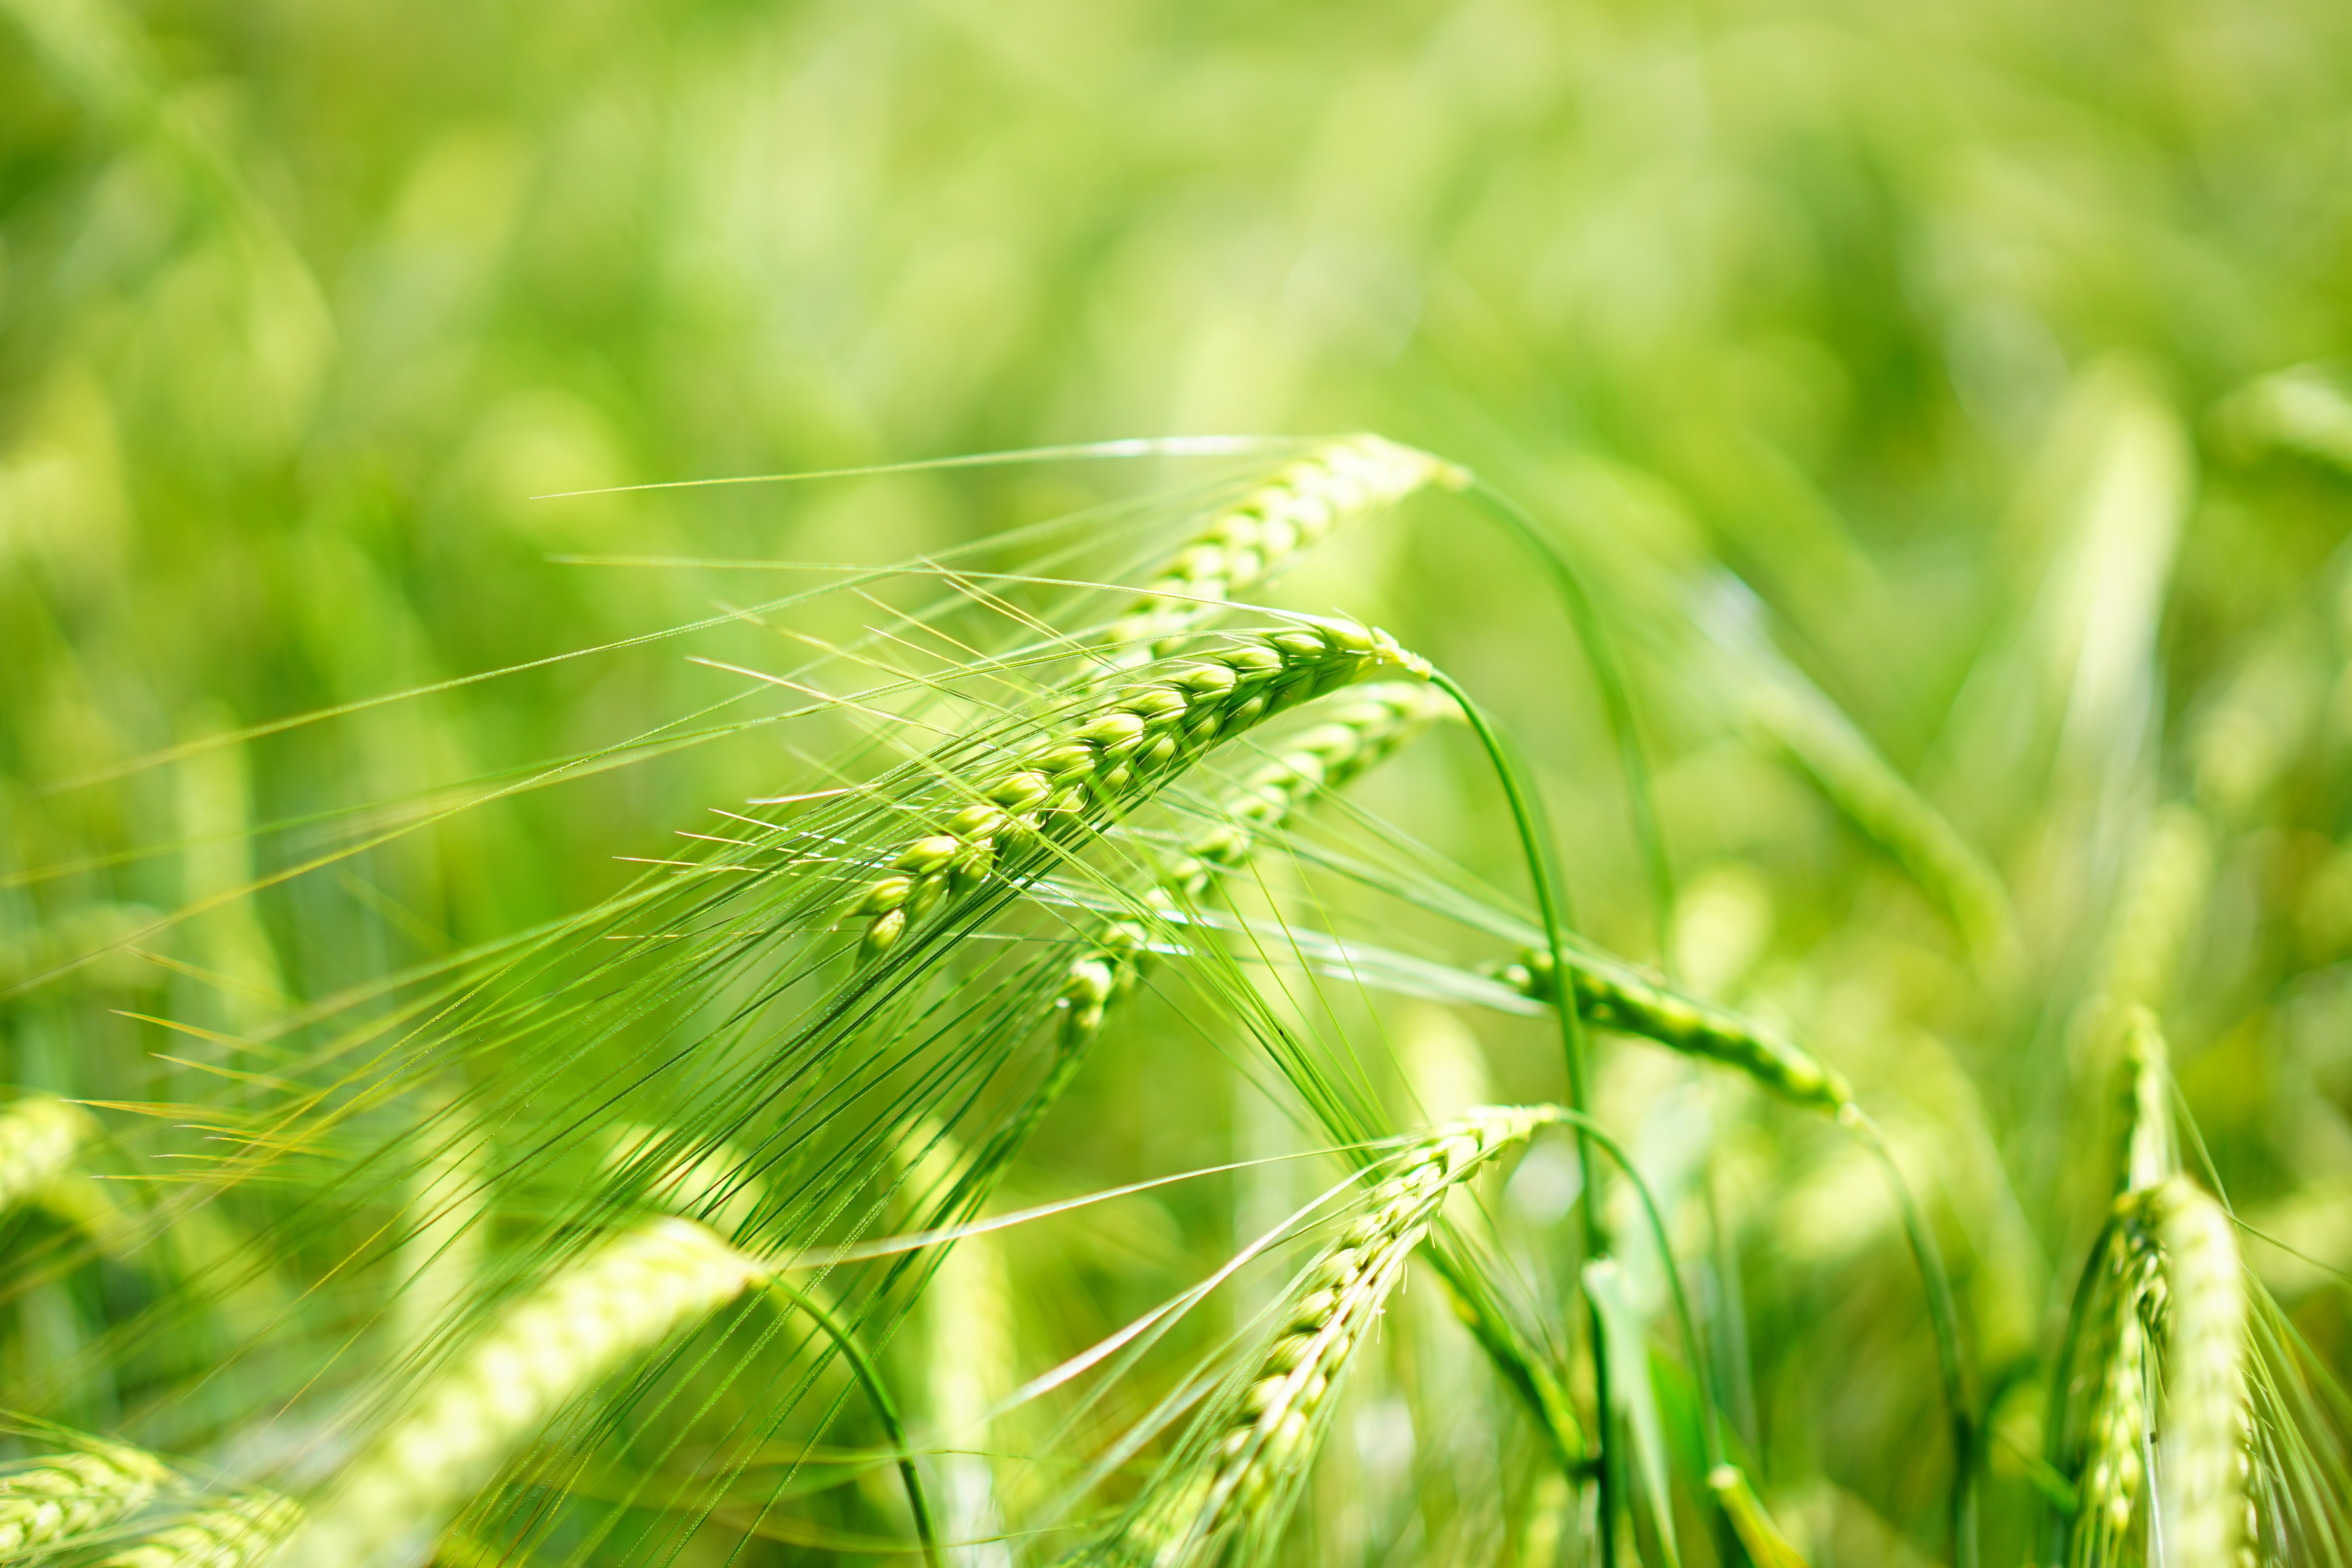
nature, grass, plant, field, lawn, meadow, barley, grain, leaf, food, green, crop, agriculture, spike, cereal, flowers, close up, cornfield, cereals, poaceae, licorice, macro photography, fodder plant, barley field, nourishing barley, barley feed, borstig, young crop, flowering spike, licorice like, poales, pooideae, triticeae, hordeum, yearling grass, grass family, plant stem, land plant